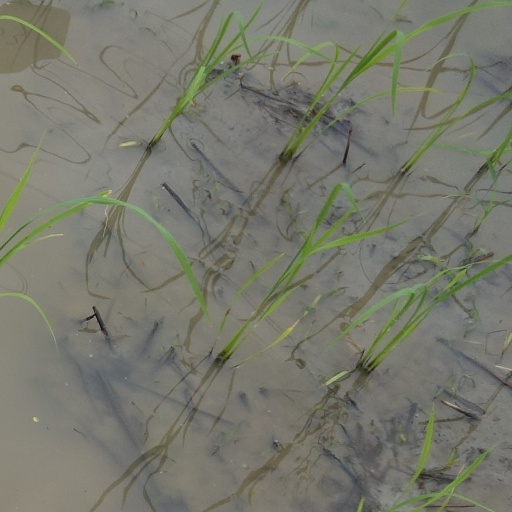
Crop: rice